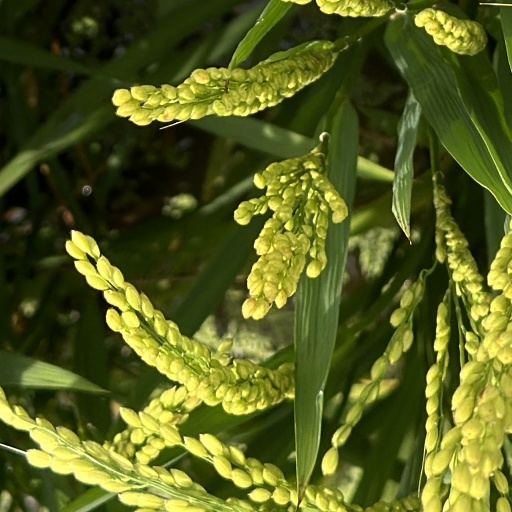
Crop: rice